Orthodox Church of Finland

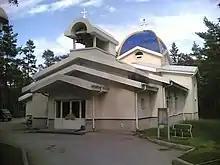
A contemporary St. Herman of Alaska church in Tapiola, Espoo (1998)

The special status of the Orthodox church is most visible in the administrative processes. The church is required to conform with the general administrative law and the decisions of its bodies may be appealed against in the regional administrative courts. However, the court is limited to reviewing the formal legality of the decision. It may not overturn an ecclesiastical decision on the basis of its unreasonableness. The decisions of the synod of bishops and the central synod are not subject to the oversight of the administrative courts. In contrast, similar legal oversight of private religious communities is pursued by the district courts.